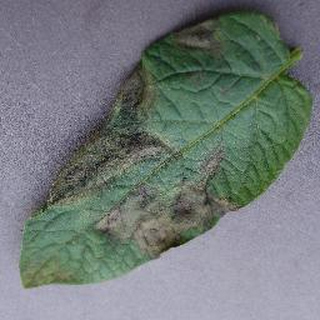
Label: potato_late_blight